Spokane, Washington

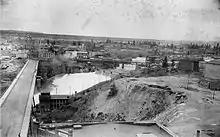
Spokane ca. 1895

Despite this catastrophe, and in part because of it, Spokane experienced a building boom. The downtown was rebuilt, and the city was reincorporated under the present name of "Spokane" in 1891. According to historian David H. Stratton, "From the late 1890s to about 1912, a great flurry of construction created a modern urban profile of office buildings, banks, department stores, hotels and other commercial institutions" which stretched from the Spokane River to the site of the Northern Pacific railroad tracks below the South Hill. Yet the rebuilding and development of the city was far from smooth: between 1889 and 1896 alone, all six bridges over the Spokane River were destroyed by floods before their completion. In the 1890s the city was subject to intrastate migration by African-Americans from Roslyn, looking for work after the closure of the area's mines. Two African-American churches, Calvary Baptist and Bethel African Methodist Episcopal, were founded in 1890. Just three years after the fire, in 1892, James J. Hill's Great Northern Railway arrived in the chosen site for Hill's rail yards, the newly created township of Hillyard (annexed by Spokane in 1924). Spokane became an important rail shipping and transportation hub for the Inland Empire, connecting mines in the Silver Valley with agricultural areas around the Palouse region. The city's population ballooned to 19,922 in 1890, and to 36,848 in 1900 with the arrival of additional railroads. By 1910 the population had hit 104,000, and Spokane eclipsed Walla Walla as the commercial center of the Inland Empire. In time the city came to be known as the "capital" of the Inland Empire and the heart of a vast tributary region. After the arrival of the Northern Pacific, Union Pacific, Great Northern, and Chicago, Milwaukee, St. Paul and Pacific railroads, Spokane became one of the most important rail centers in the western U.S.